Wombarra, New South Wales

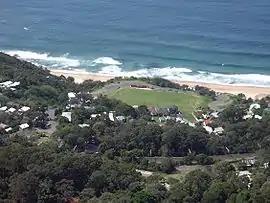
View of Wombarra from the Illawarra Escarpment

Wombarra is a northern seaside suburb of Wollongong, on the south coast of New South Wales, Australia. Its main street is Lawrence Hargrave Drive. is a Dharawal term meaning .